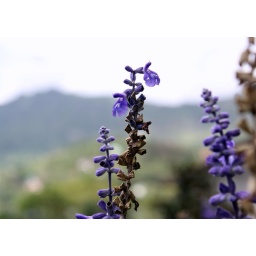
blue flower macro with hills in the background